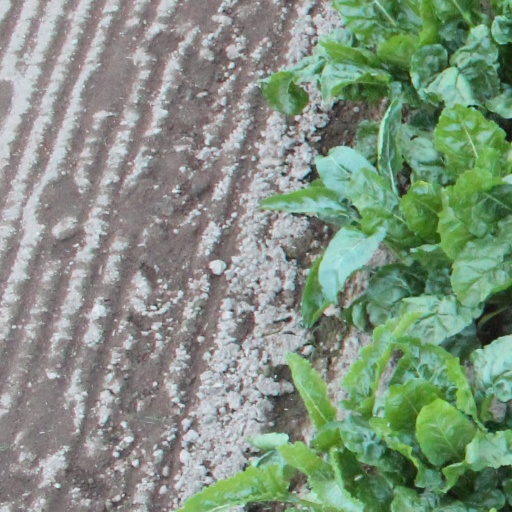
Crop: sugar beet